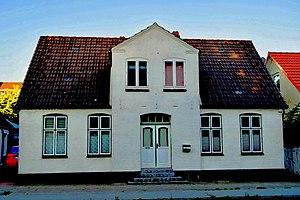
Martin Luserke est un pédagogue, conteur, romancier et dramaturge allemand. Il a été l'une des figures dominantes du courant allemand de l’Éducation nouvelle et reste comme l'un des pionniers de l'éducation en plein air. Il est le fondateur de la première école expérimentale allemande, sur l'île frisonne de Juist et le promoteur du théâtre scolaire. L'apport le plus marquant de Luserke est la pratique de l'expression dramatique amateur, dans les écoles et les instituts de formation, qui a donné un second souffle au mouvement de jeunesse allemand. Les concepts de jeu de situation et d'improvisation remontent aux initiatives prises par Luserke. Il est le premier pédagogue à avoir théorisé les apports du théâtre scolaire.